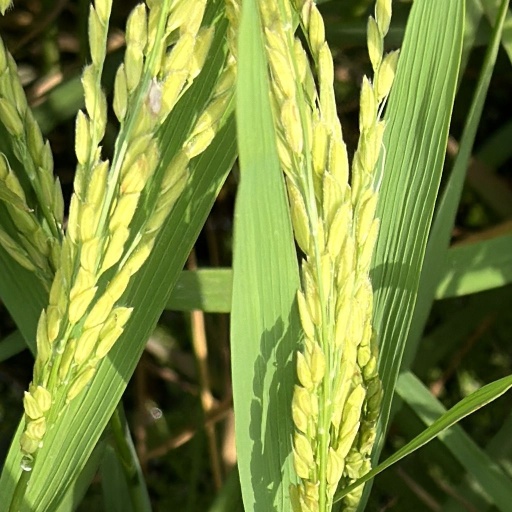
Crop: rice